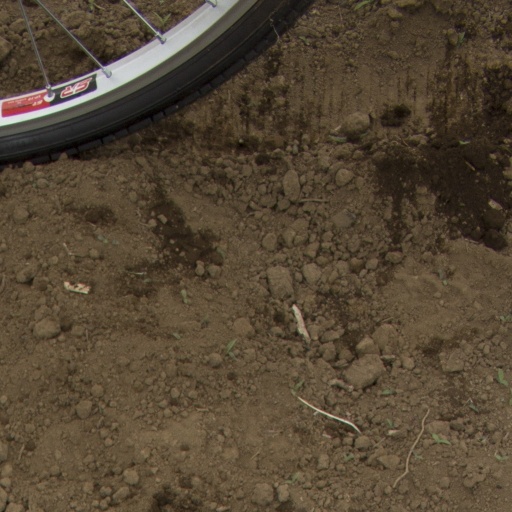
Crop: Jerusalem artichoke